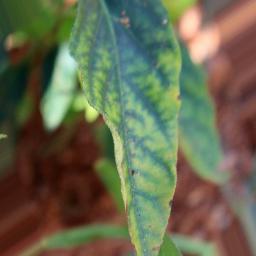
Label: nutritional